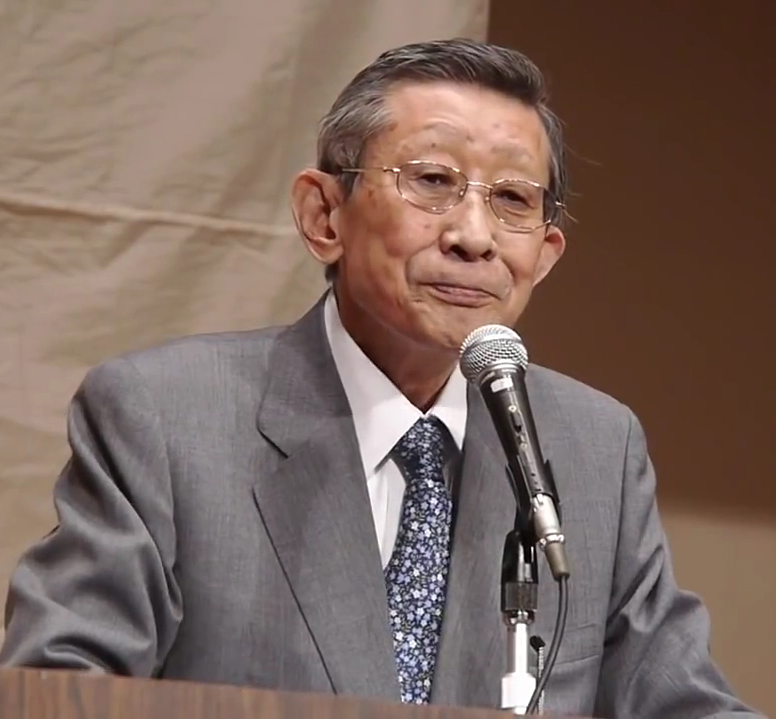
โคอิจิ ซูงิยามะ (คีตกวี)

|image=File:Kohichi Sugiyama 2011-06-30.jpg
|name=โคอิจิ ซูงิยามะ
|native_name = すぎやま こういち
|native_name_lang = ja
|background=non_performing_personnel
|birth_place = โตเกียว จักรวรรดิญี่ปุ่น
|death_date= 30 กันยายน พ.ศ. 2564 (90 ปี)
|years_active=พ.ศ. 2501–ปัจจุบัน
|label=SUGIlabel
|associated_acts=ฮายาโตะ มัตสึโอะ
โคอิจิ ซูงิยามะ () เป็นคีตกวี, วาทยากร และ นักประพันธ์เพลงชาวญี่ปุ่น และยังเป็นสมาชิกคณะกรรมการสำนักงานเสริมสร้างเอกลักษณ์ของชาติ เขาเป็นที่รู้จักจากการเป็นผู้ประพันธ์เพลงประจำเกมซีรีส์ "ดราก้อนเควสต์" ของบริษัทสแควร์เอนิกซ์ และยังประพันธ์เพลงให้กับอะนิเมะและภาพยนตร์ญี่ปุ่นอื่นๆอีกมากมาย เขาถือเป็นหนึ่งในศิลปินอาวุโสที่เป็นแรงบันดาลใจให้แก่นักประพันธ์เพลงคนอื่นๆ อาทิ โนบูโอะ อูเอมัตสึ และยังได้รับการยกย่องเป็น "บอสใหญ่แห่งวงการเกมมิวสิก"
เขาจบการศึกษาเกียรตินิยมอันดับหนึ่งจากมหาวิทยาลัยโตเกียวใน พ.ศ. 2501 และเริ่มทำงานเกี่ยวกับงานแพร่ภาพทางวัฒนธรรม ใน พ.ศ. 2511 เขาเข้าทำงานที่บริษัทฟูจิเทเลแคสต์ในตำแหน่งผู้จัดการ แต่ในปี 2514 ก็ลาออกมาเป็นนักประพันธ์เพลงอิสระ ในเดือนกันยายน พ.ศ. 2559 ซูงิยามะในวัย 85 ปีได้รับการจัดอันดับโดยบันทึกสถิติโลกกินเนสส์ให้เป็นผู้ประพันธ์เพลงเกมที่มีอายุมากที่สุดในโลก
== ผลงาน ==
==อ้างอิง==
หมวดหมู่:บุคคลจากโตเกียว
หมวดหมู่:บุคคลจากมหาวิทยาลัยโตเกียว
หมวดหมู่:นักดนตรีชาวญี่ปุ่น
หมวดหมู่:นักแต่งเพลงชาวญี่ปุ่น